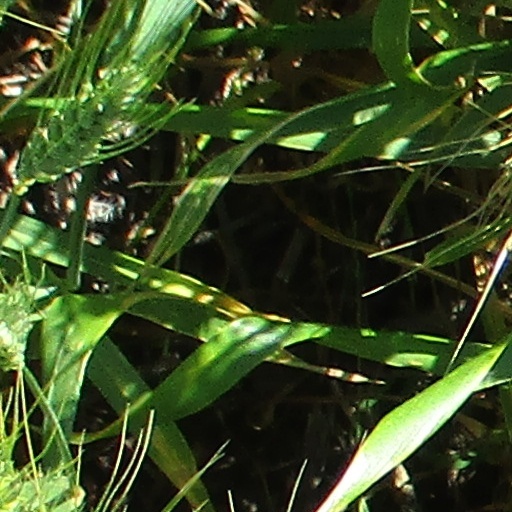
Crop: wheat